Eidsvolls plass

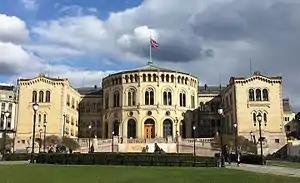
The Parliament of Norway Building seen from Eidsvolls plass

Eidsvolls plass ("Eidsvoll Square") is a square and park in Oslo, Norway, located west of the Parliament of Norway Building, south of Karl Johans gate and east of Studenterlunden and the National Theatre. It has been referred to as "the National Mall of Norway".